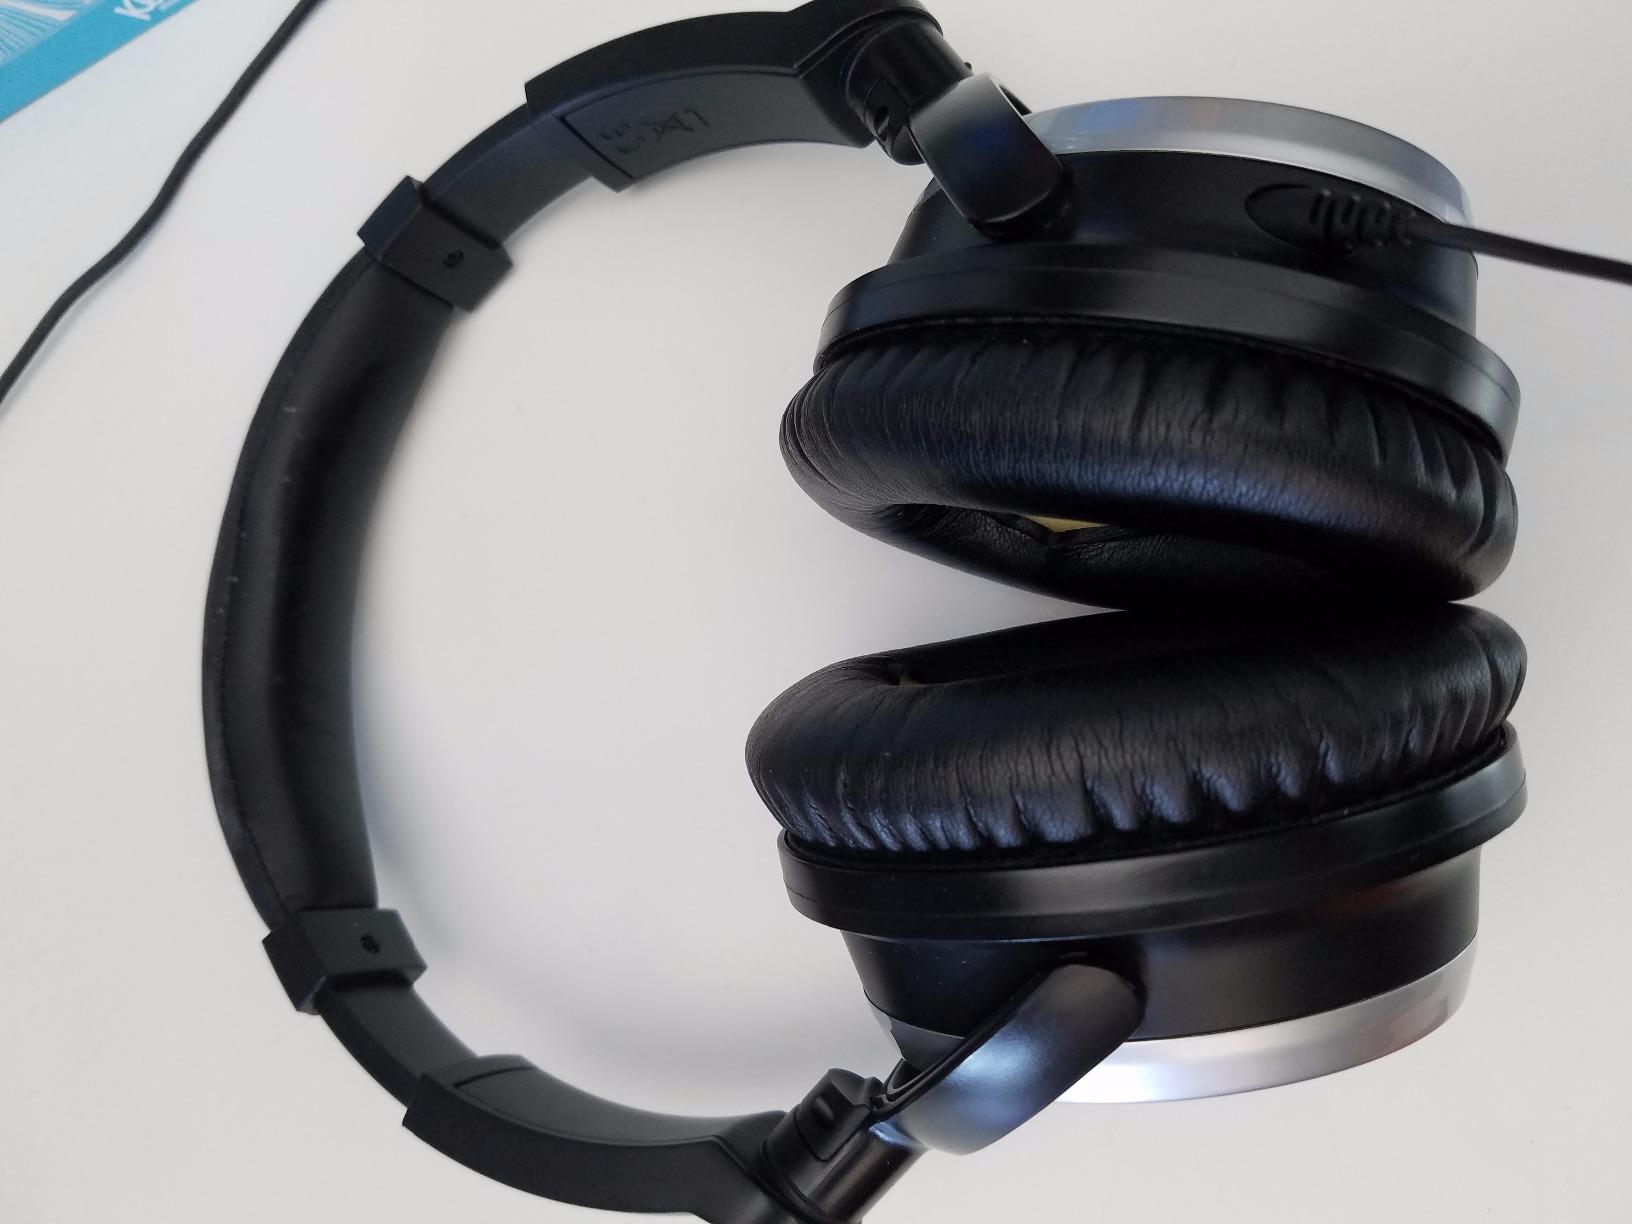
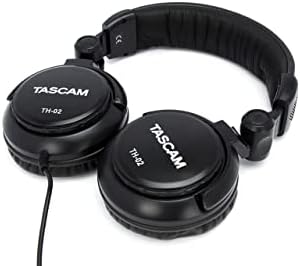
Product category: headphones
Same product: no